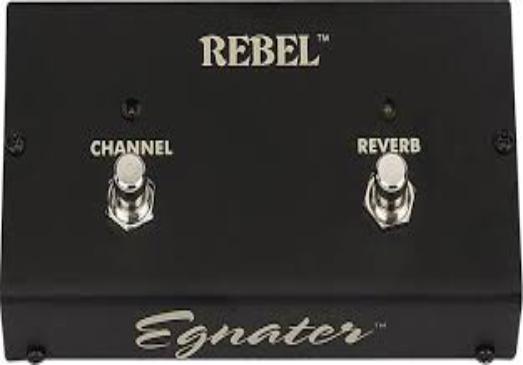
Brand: Egnater
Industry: Electronic